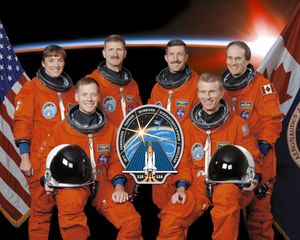
STS-115
STS-115 var Atlantis 27. rumfærge-mission.